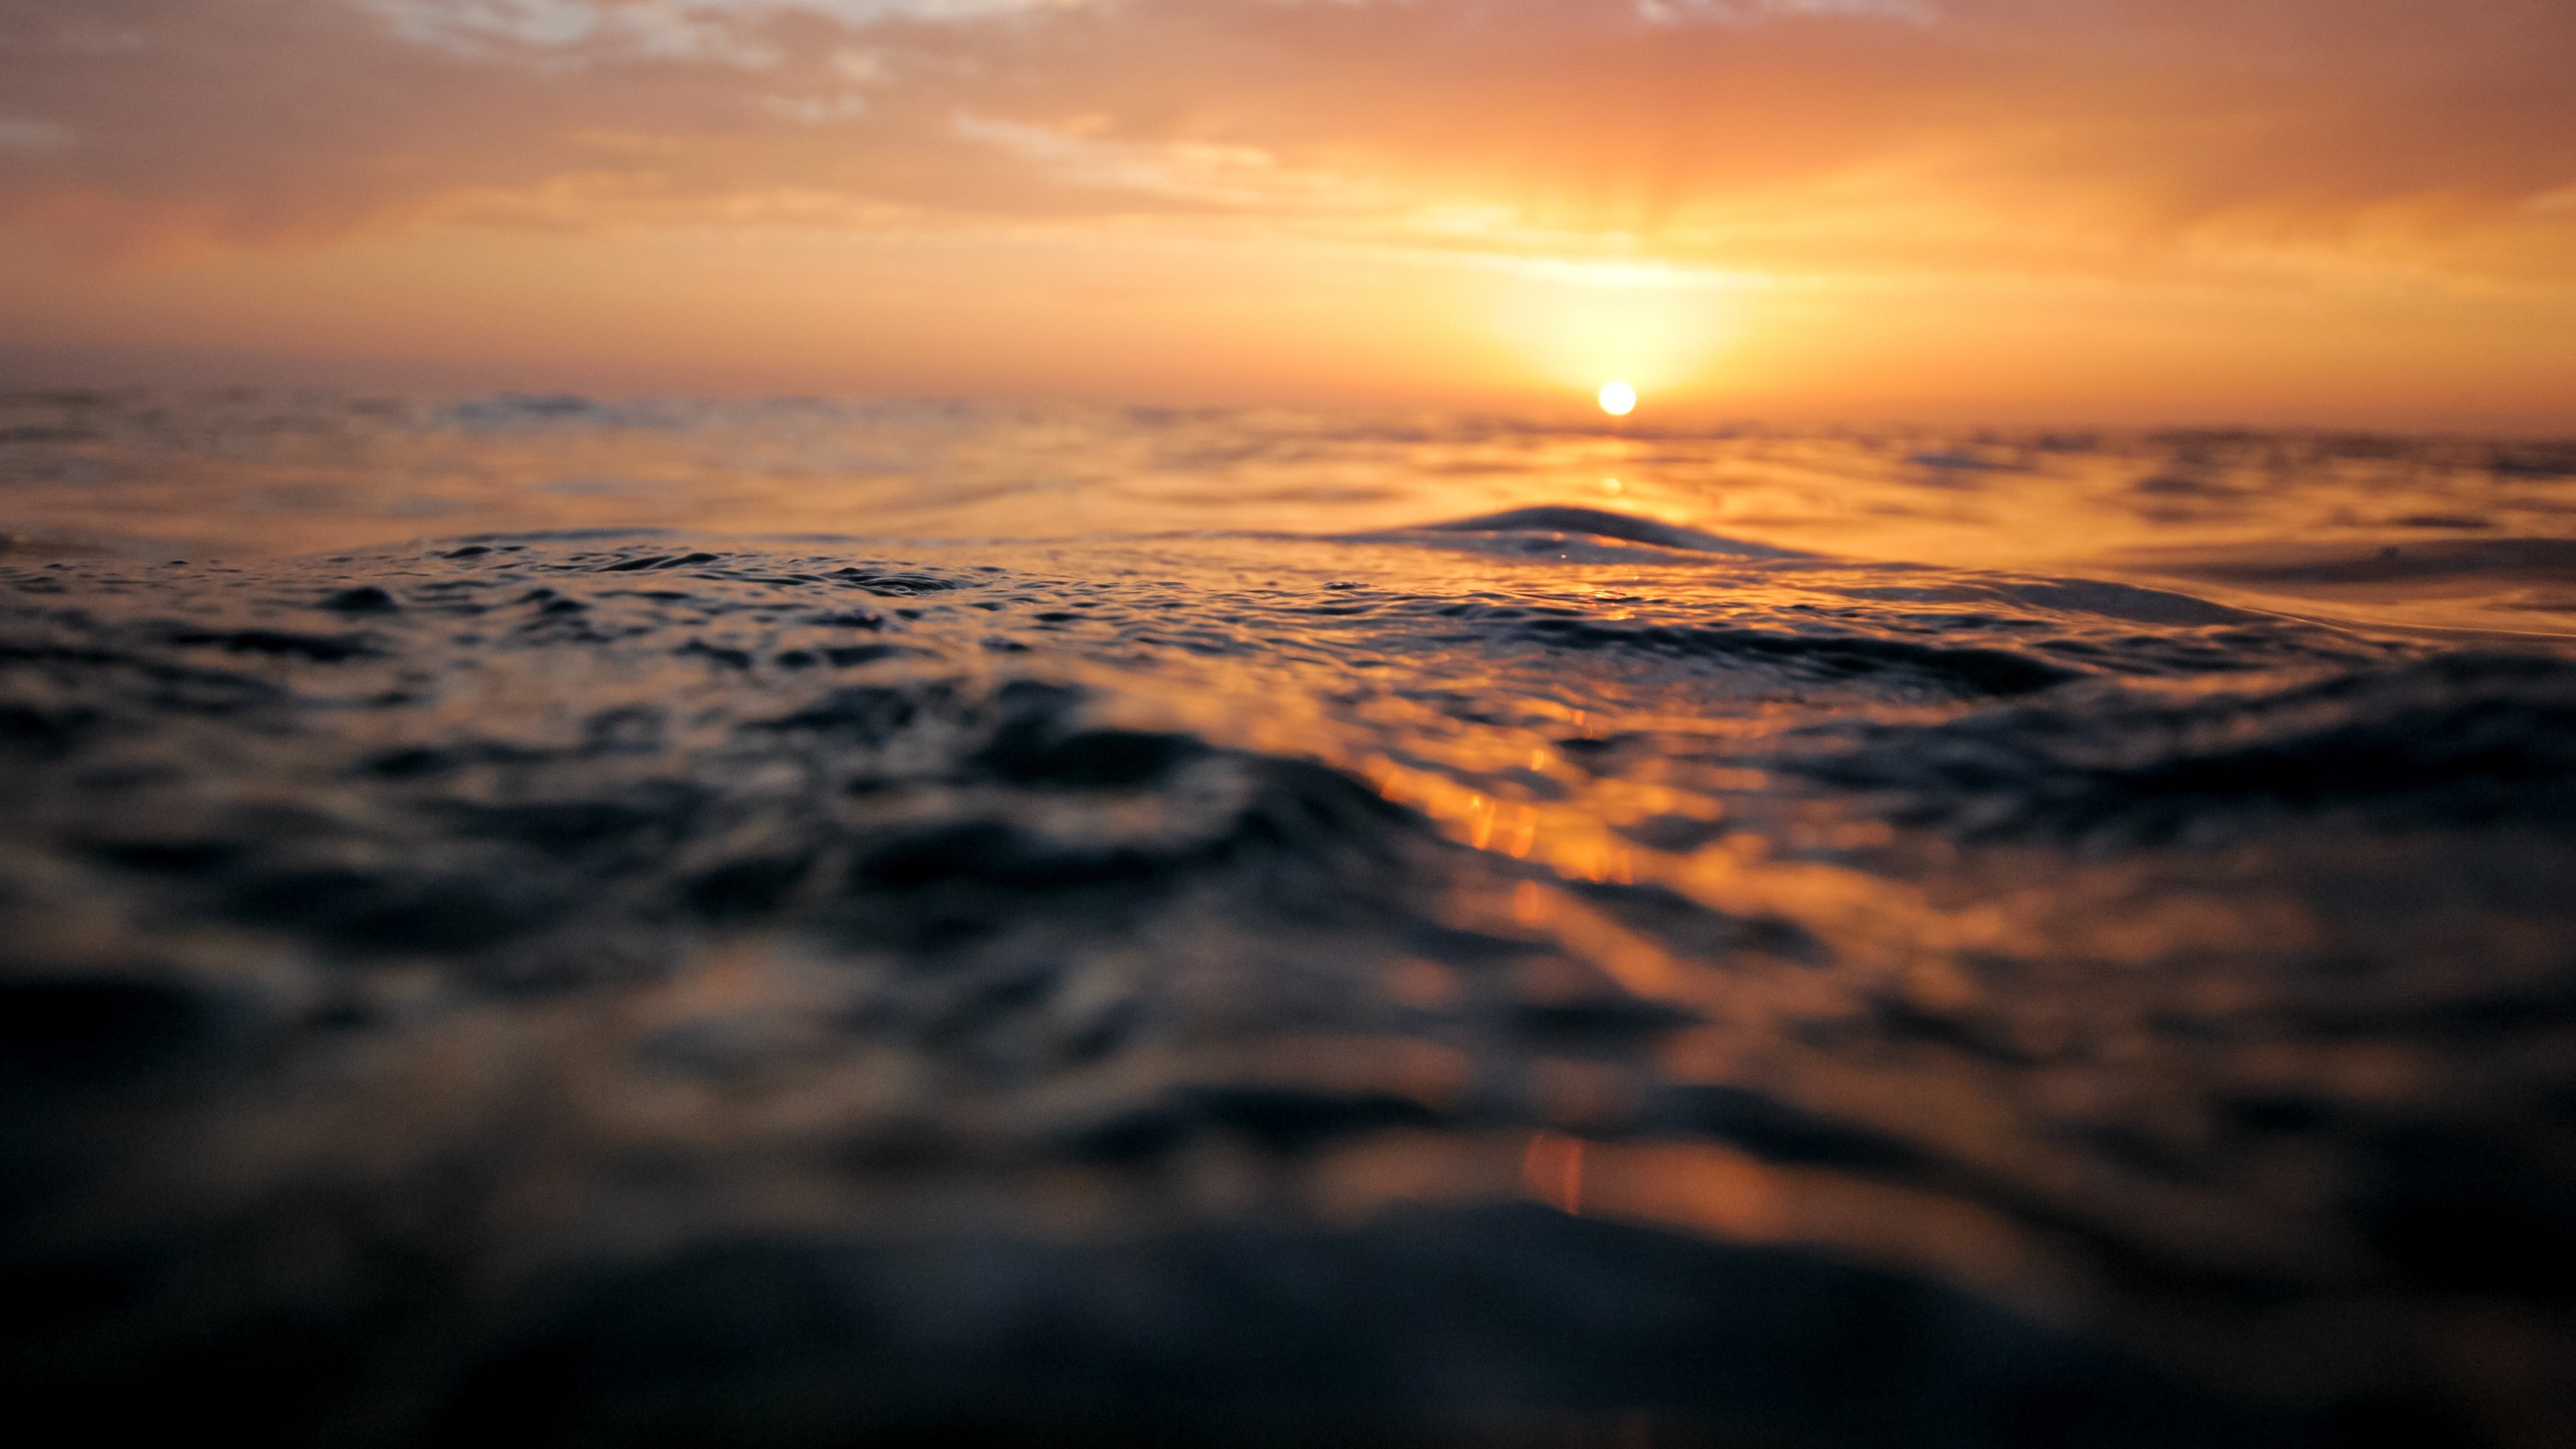
sea, coast, water, nature, ocean, horizon, cloud, sky, sun, sunrise, sunset, sunlight, morning, wave, dawn, atmosphere, ripple, motion, dusk, evening, pattern, reflection, macro, peaceful, surface, waves, scene, afterglow, wind wave